Pickle Productions

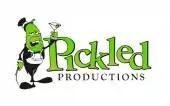
Pickled Productions logo

Pickled Productions, also known as "I'm A Little Pickled Theatre Company", was a theatre society in Vancouver, BC, Canada. It was founded in 2001 and closed in 2008. Its primary focus was to produce work that was rarely being performed.